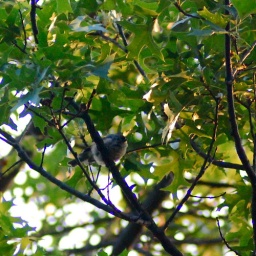
If there's a small gray bird around here, then it is probably a titmouse. They are everywhere.